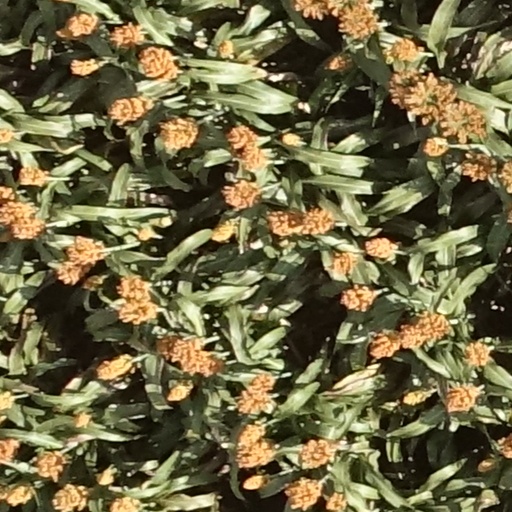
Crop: sorghum